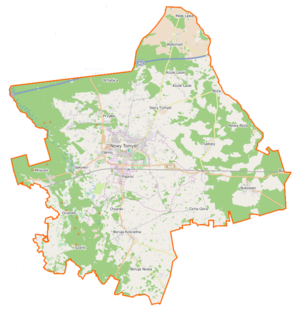
Nowy Tomyśl est une gmina mixte du powiat de Nowy Tomyśl, Grande-Pologne, dans le centre-ouest de la Pologne. Son siège est la ville de Nowy Tomyśl, qui se situe environ 55 km à l'ouest de la capitale régionale Poznań.